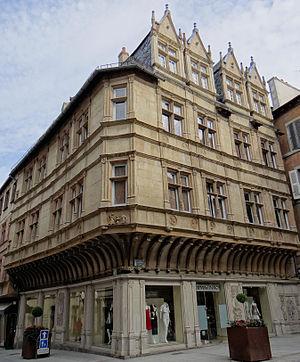
Rodez - Maison d'Armagnac à l'angle de la place de l'Olmet et de la rue 'Armagnac
Rodez est une commune française du Midi de la France, au nord-est de Toulouse. Elle est la préfecture du département de l'Aveyron en région Occitanie, siège de Rodez Agglomération, de la première circonscription de l'Aveyron ainsi que du conseil départemental de l'Aveyron.